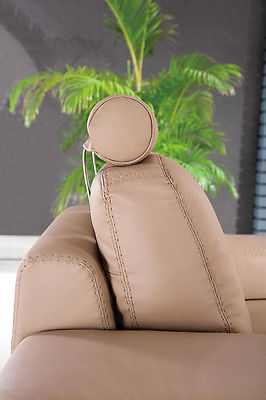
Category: sofa